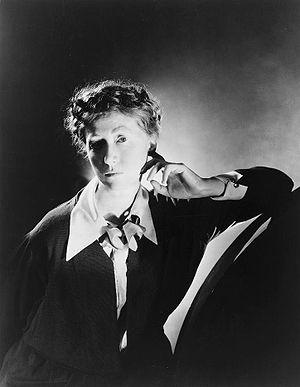
George Platt Lynes, né le 15 avril 1907 à East Orange et mort le 6 décembre 1955 à New York, est un photographe de mode et de publicité américain.
Les poètes de cette liste sont nés aux États-Unis, ou ont publié la majeure partie de leurs œuvres lorsqu'ils vivaient aux États-Unis.